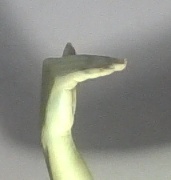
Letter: khaa